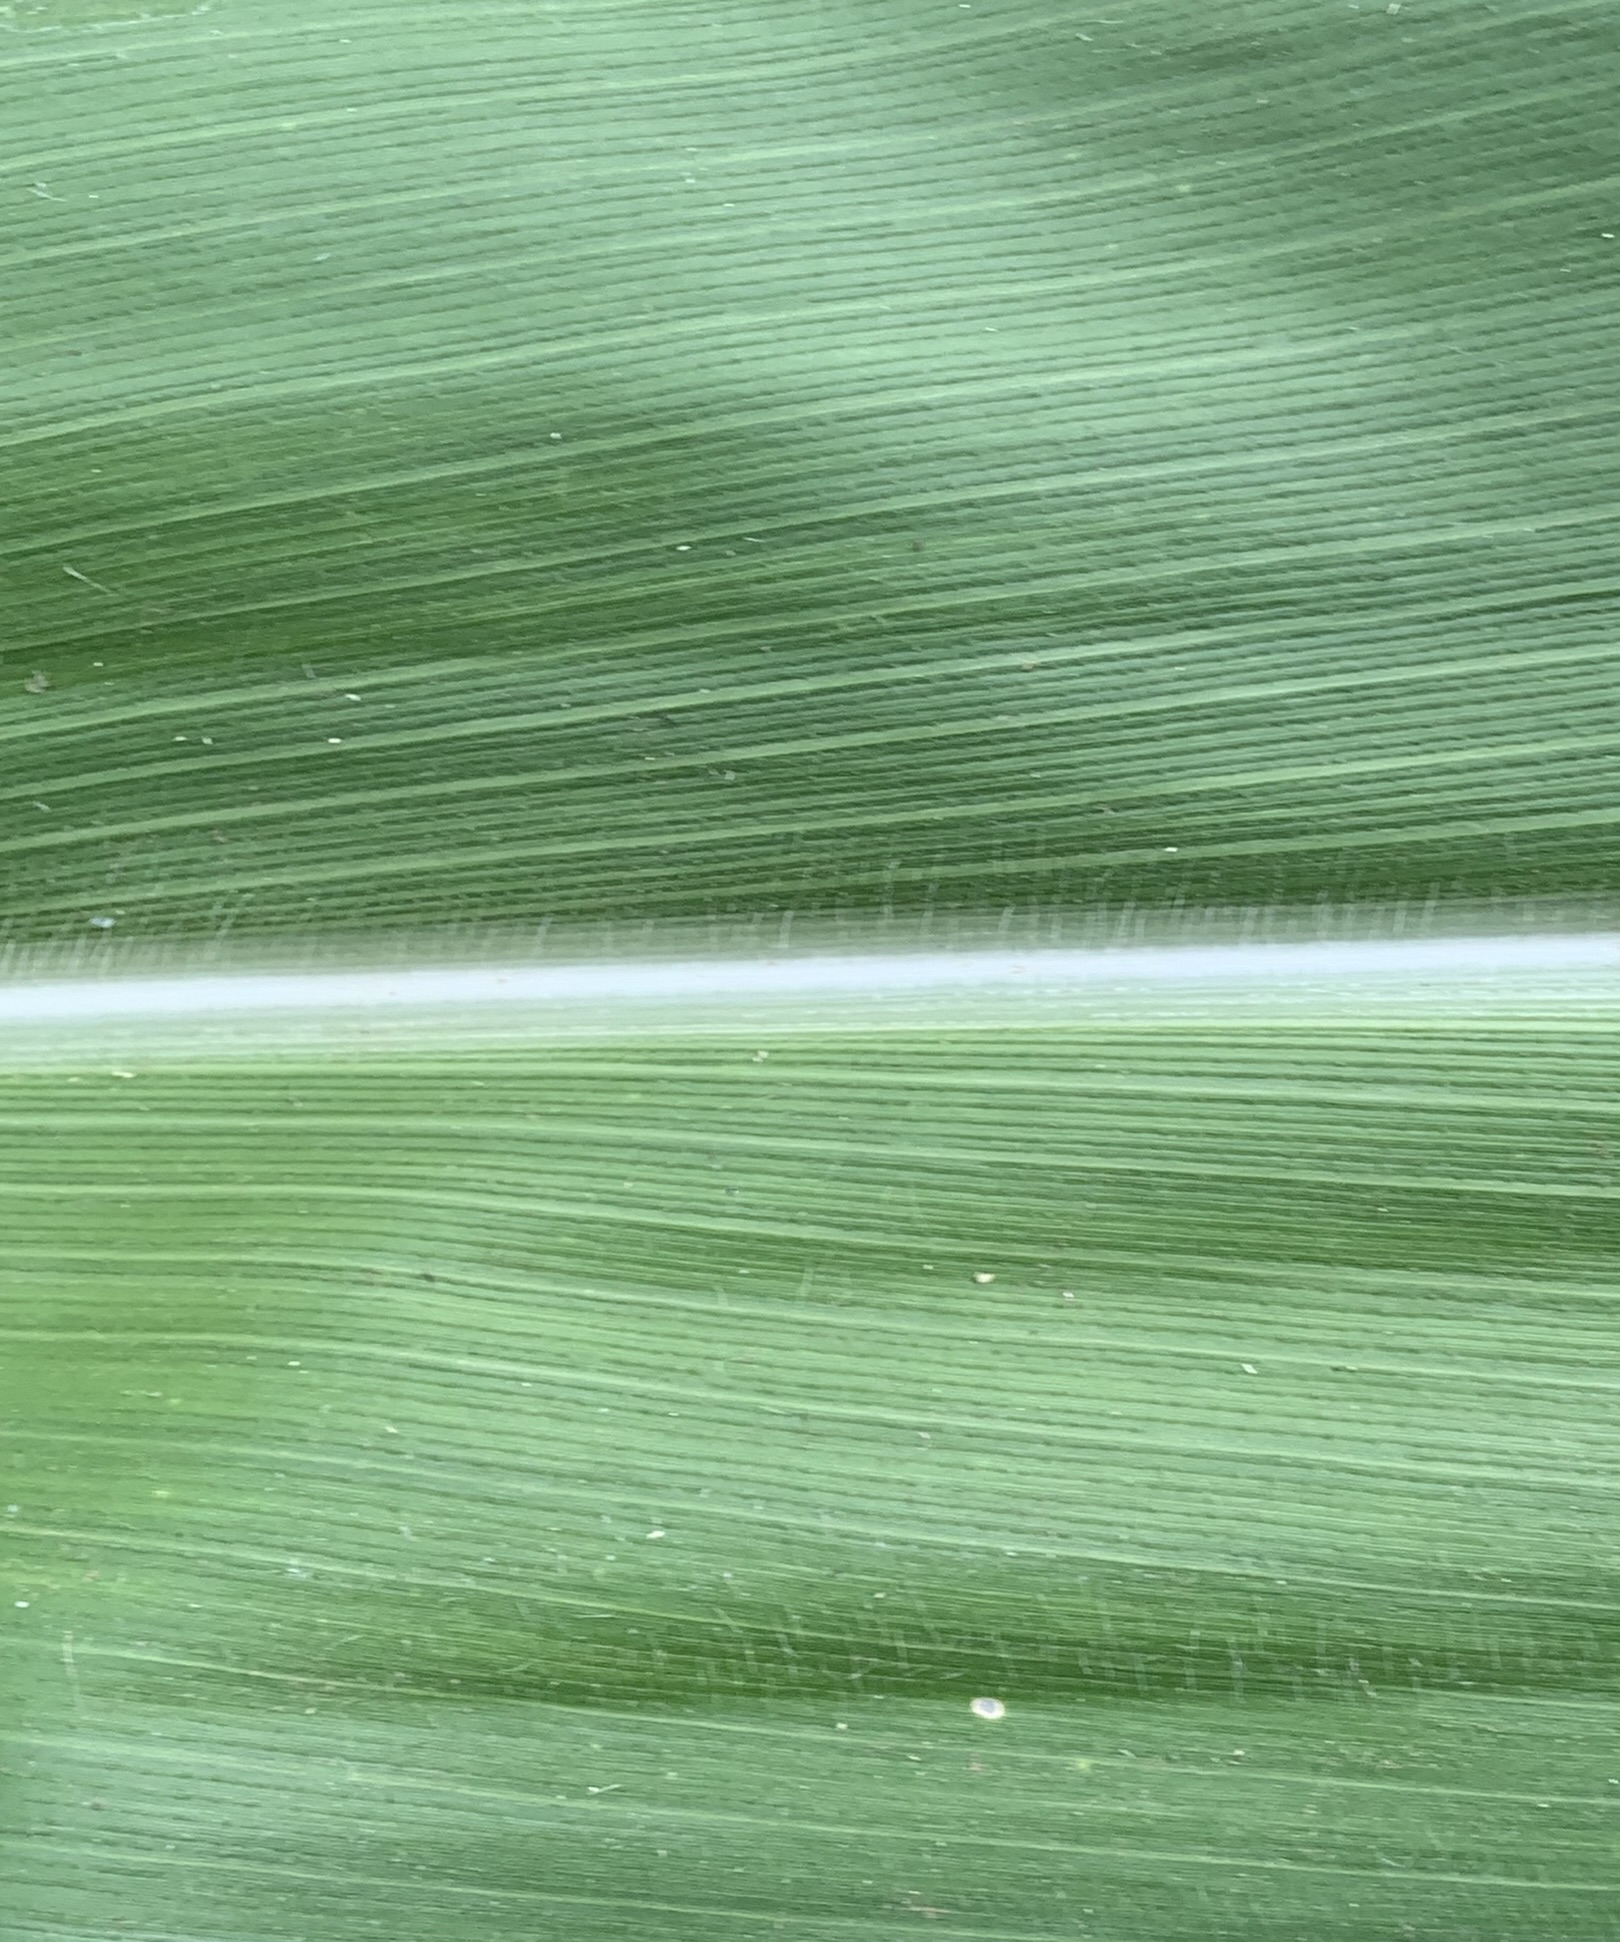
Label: Healthy